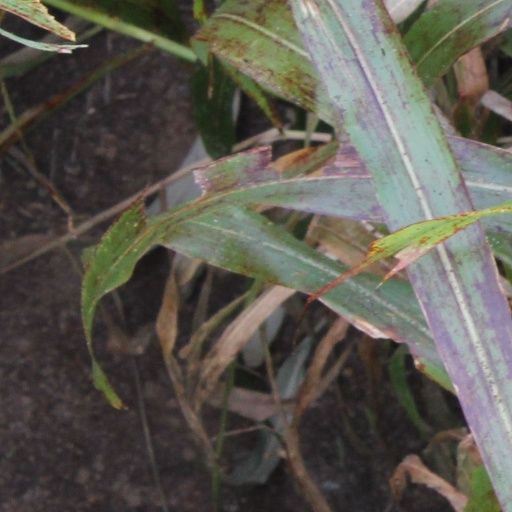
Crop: sorghum